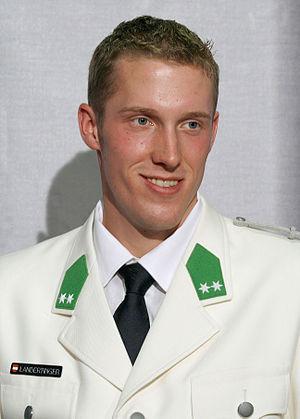
Dominik Landertinger, né le 13 mars 1988 à Braunau am Inn, est un biathlète autrichien actuellement en activité. Il est le premier biathlète double médaillé olympique en individuel de l'histoire de l'Autriche.